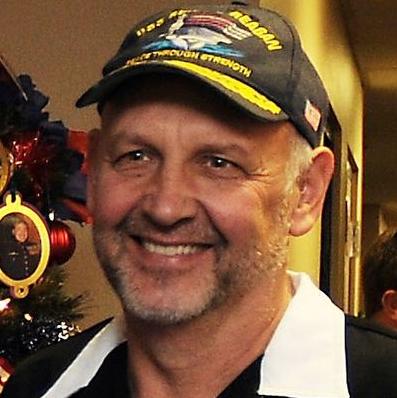
Age: 53